Neferefre

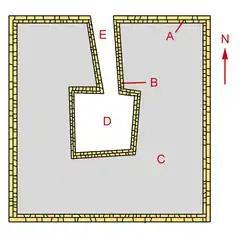
Structure of the first step of Neferefre's pyramid. A: External wall, B: Internal wall, C: Stepping fill, D: Pit for the underground chambers, E: Pit for entry.

Neferefre started the construction of a pyramid for himself in the royal necropolis of Abusir, where his father and grandfather had built their own pyramids. It was known to the Ancient Egyptians as "Netjeribau Raneferef" meaning "The bas of Neferefre are divine".